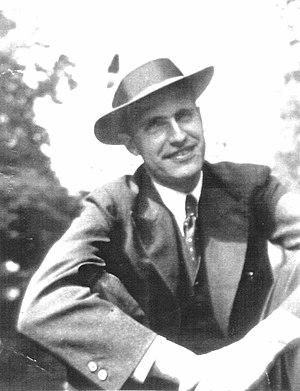
Adam von Trott zu Solz en 1938
Adam von Trott zu Solz est un juriste, diplomate et résistant allemand au nazisme, né le 9 août 1909 à Potsdam et mort le 26 août 1944 à la prison de Plötzensee à Berlin.